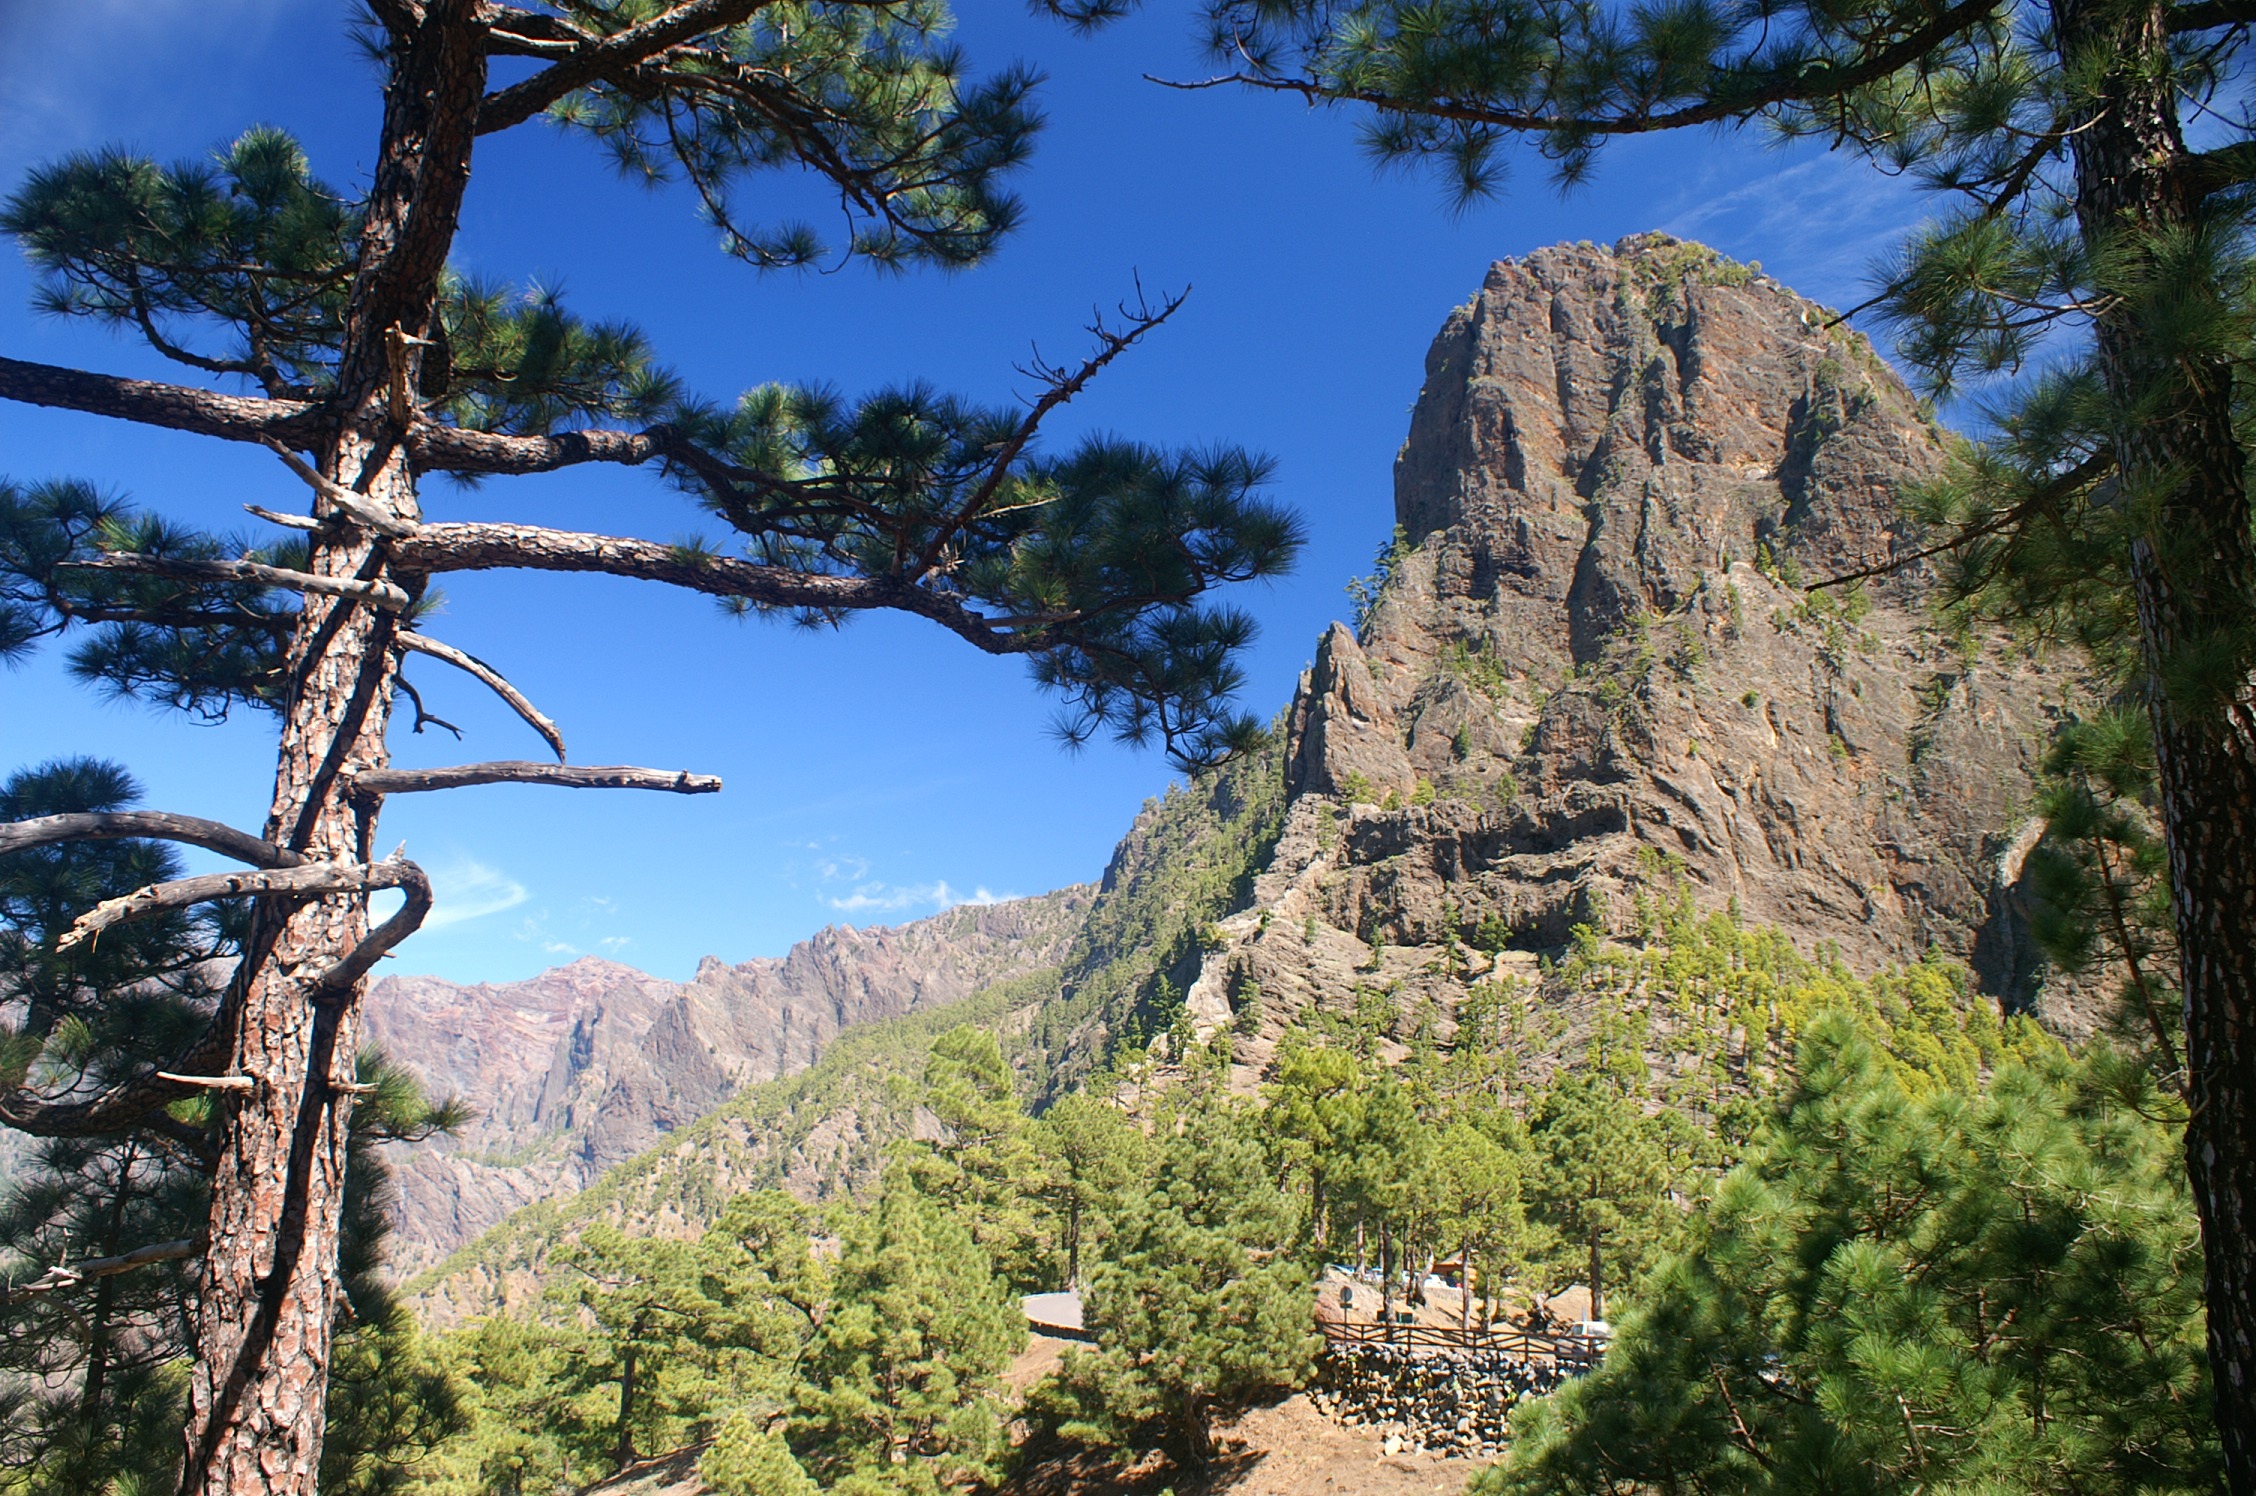
tree, nature, wilderness, walking, mountain, trail, adventure, valley, mountain range, park, canyon, national park, ridge, mountains, ecosystem, canary islands, la palma, mountainous landforms